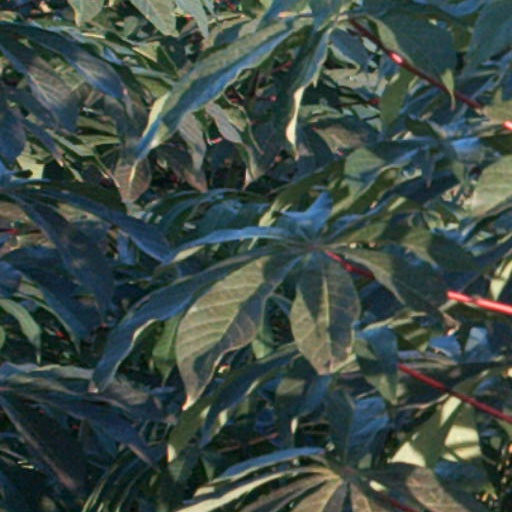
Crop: cassava